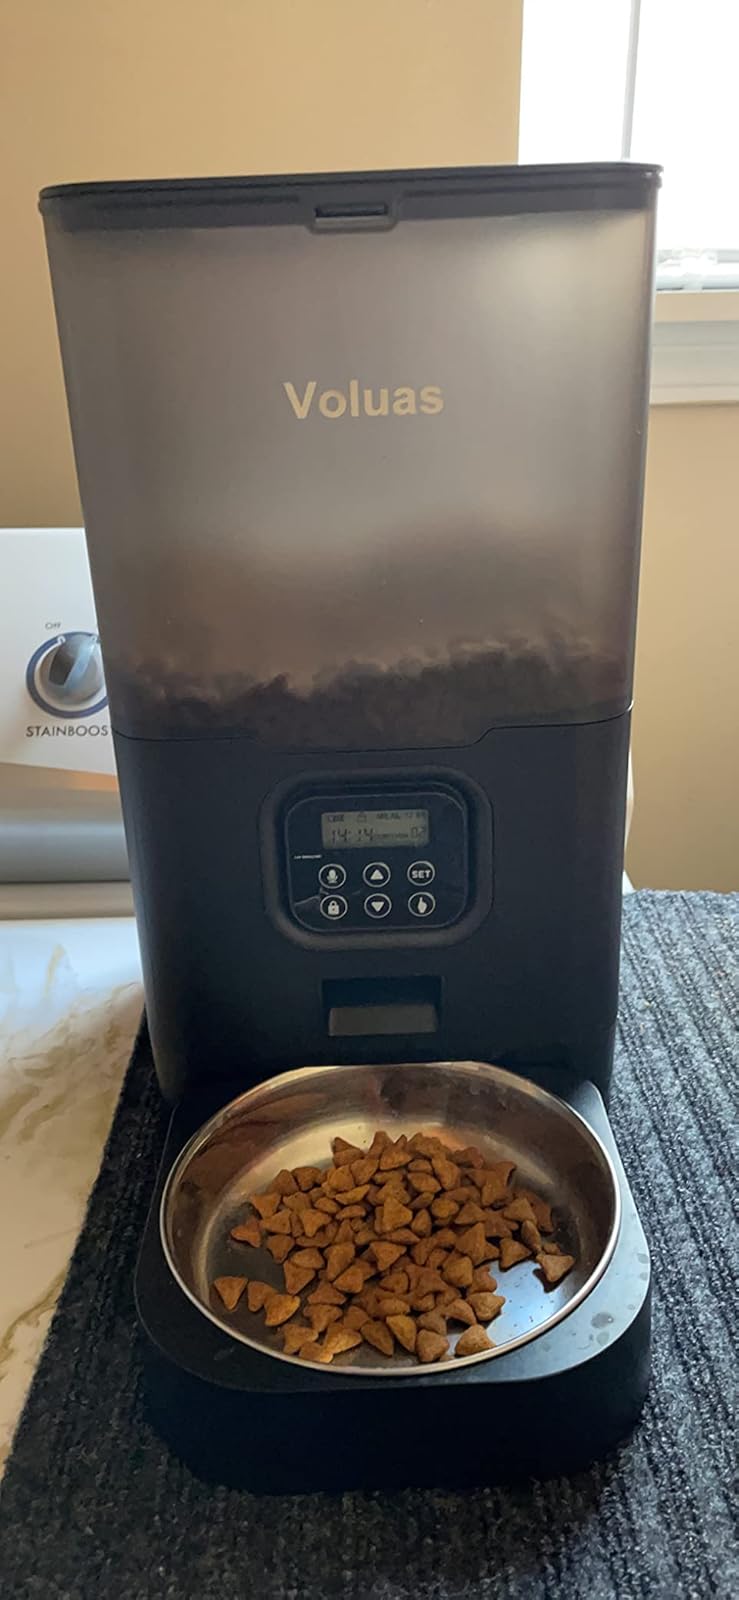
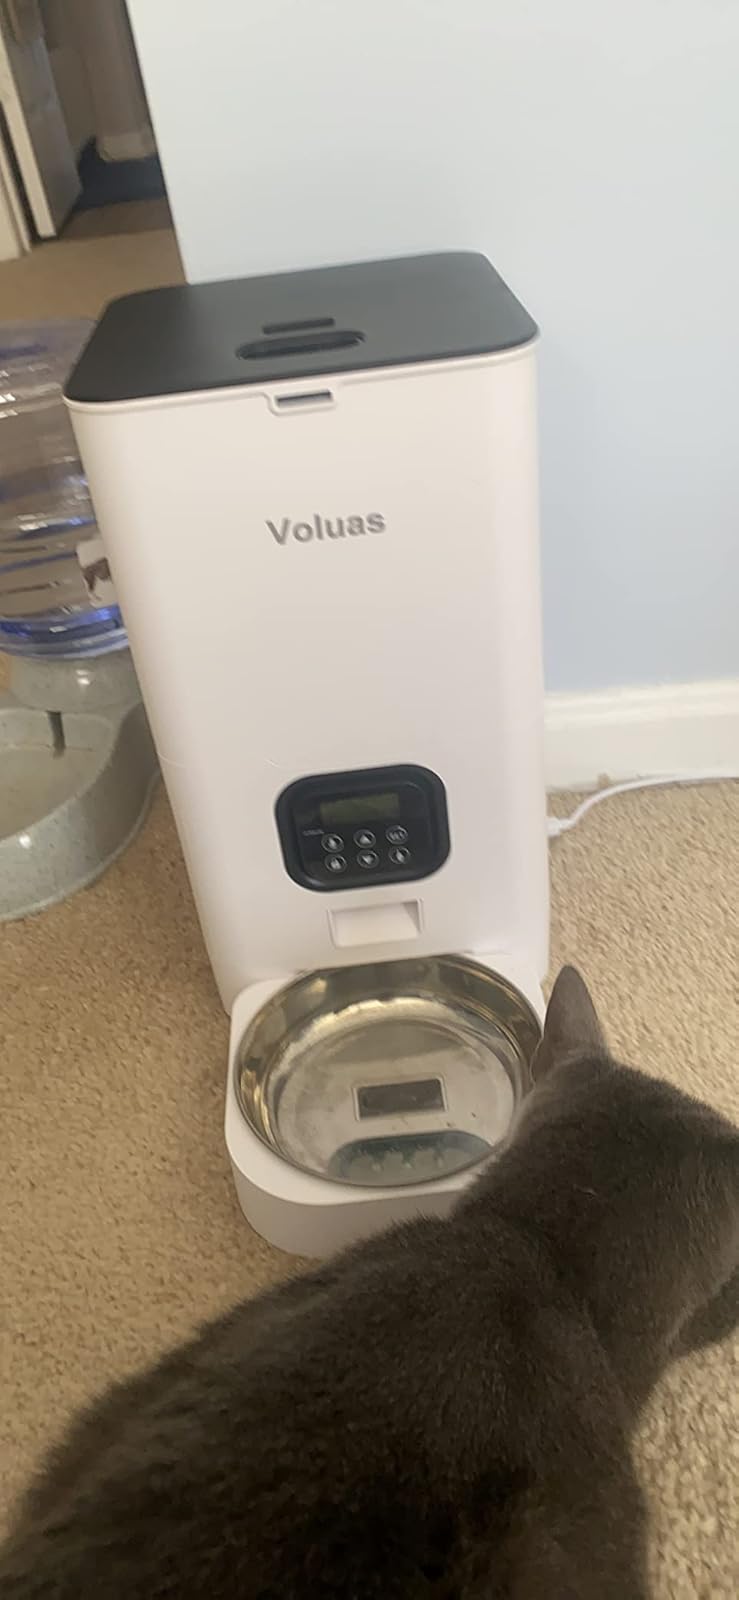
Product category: items_feeder
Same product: no